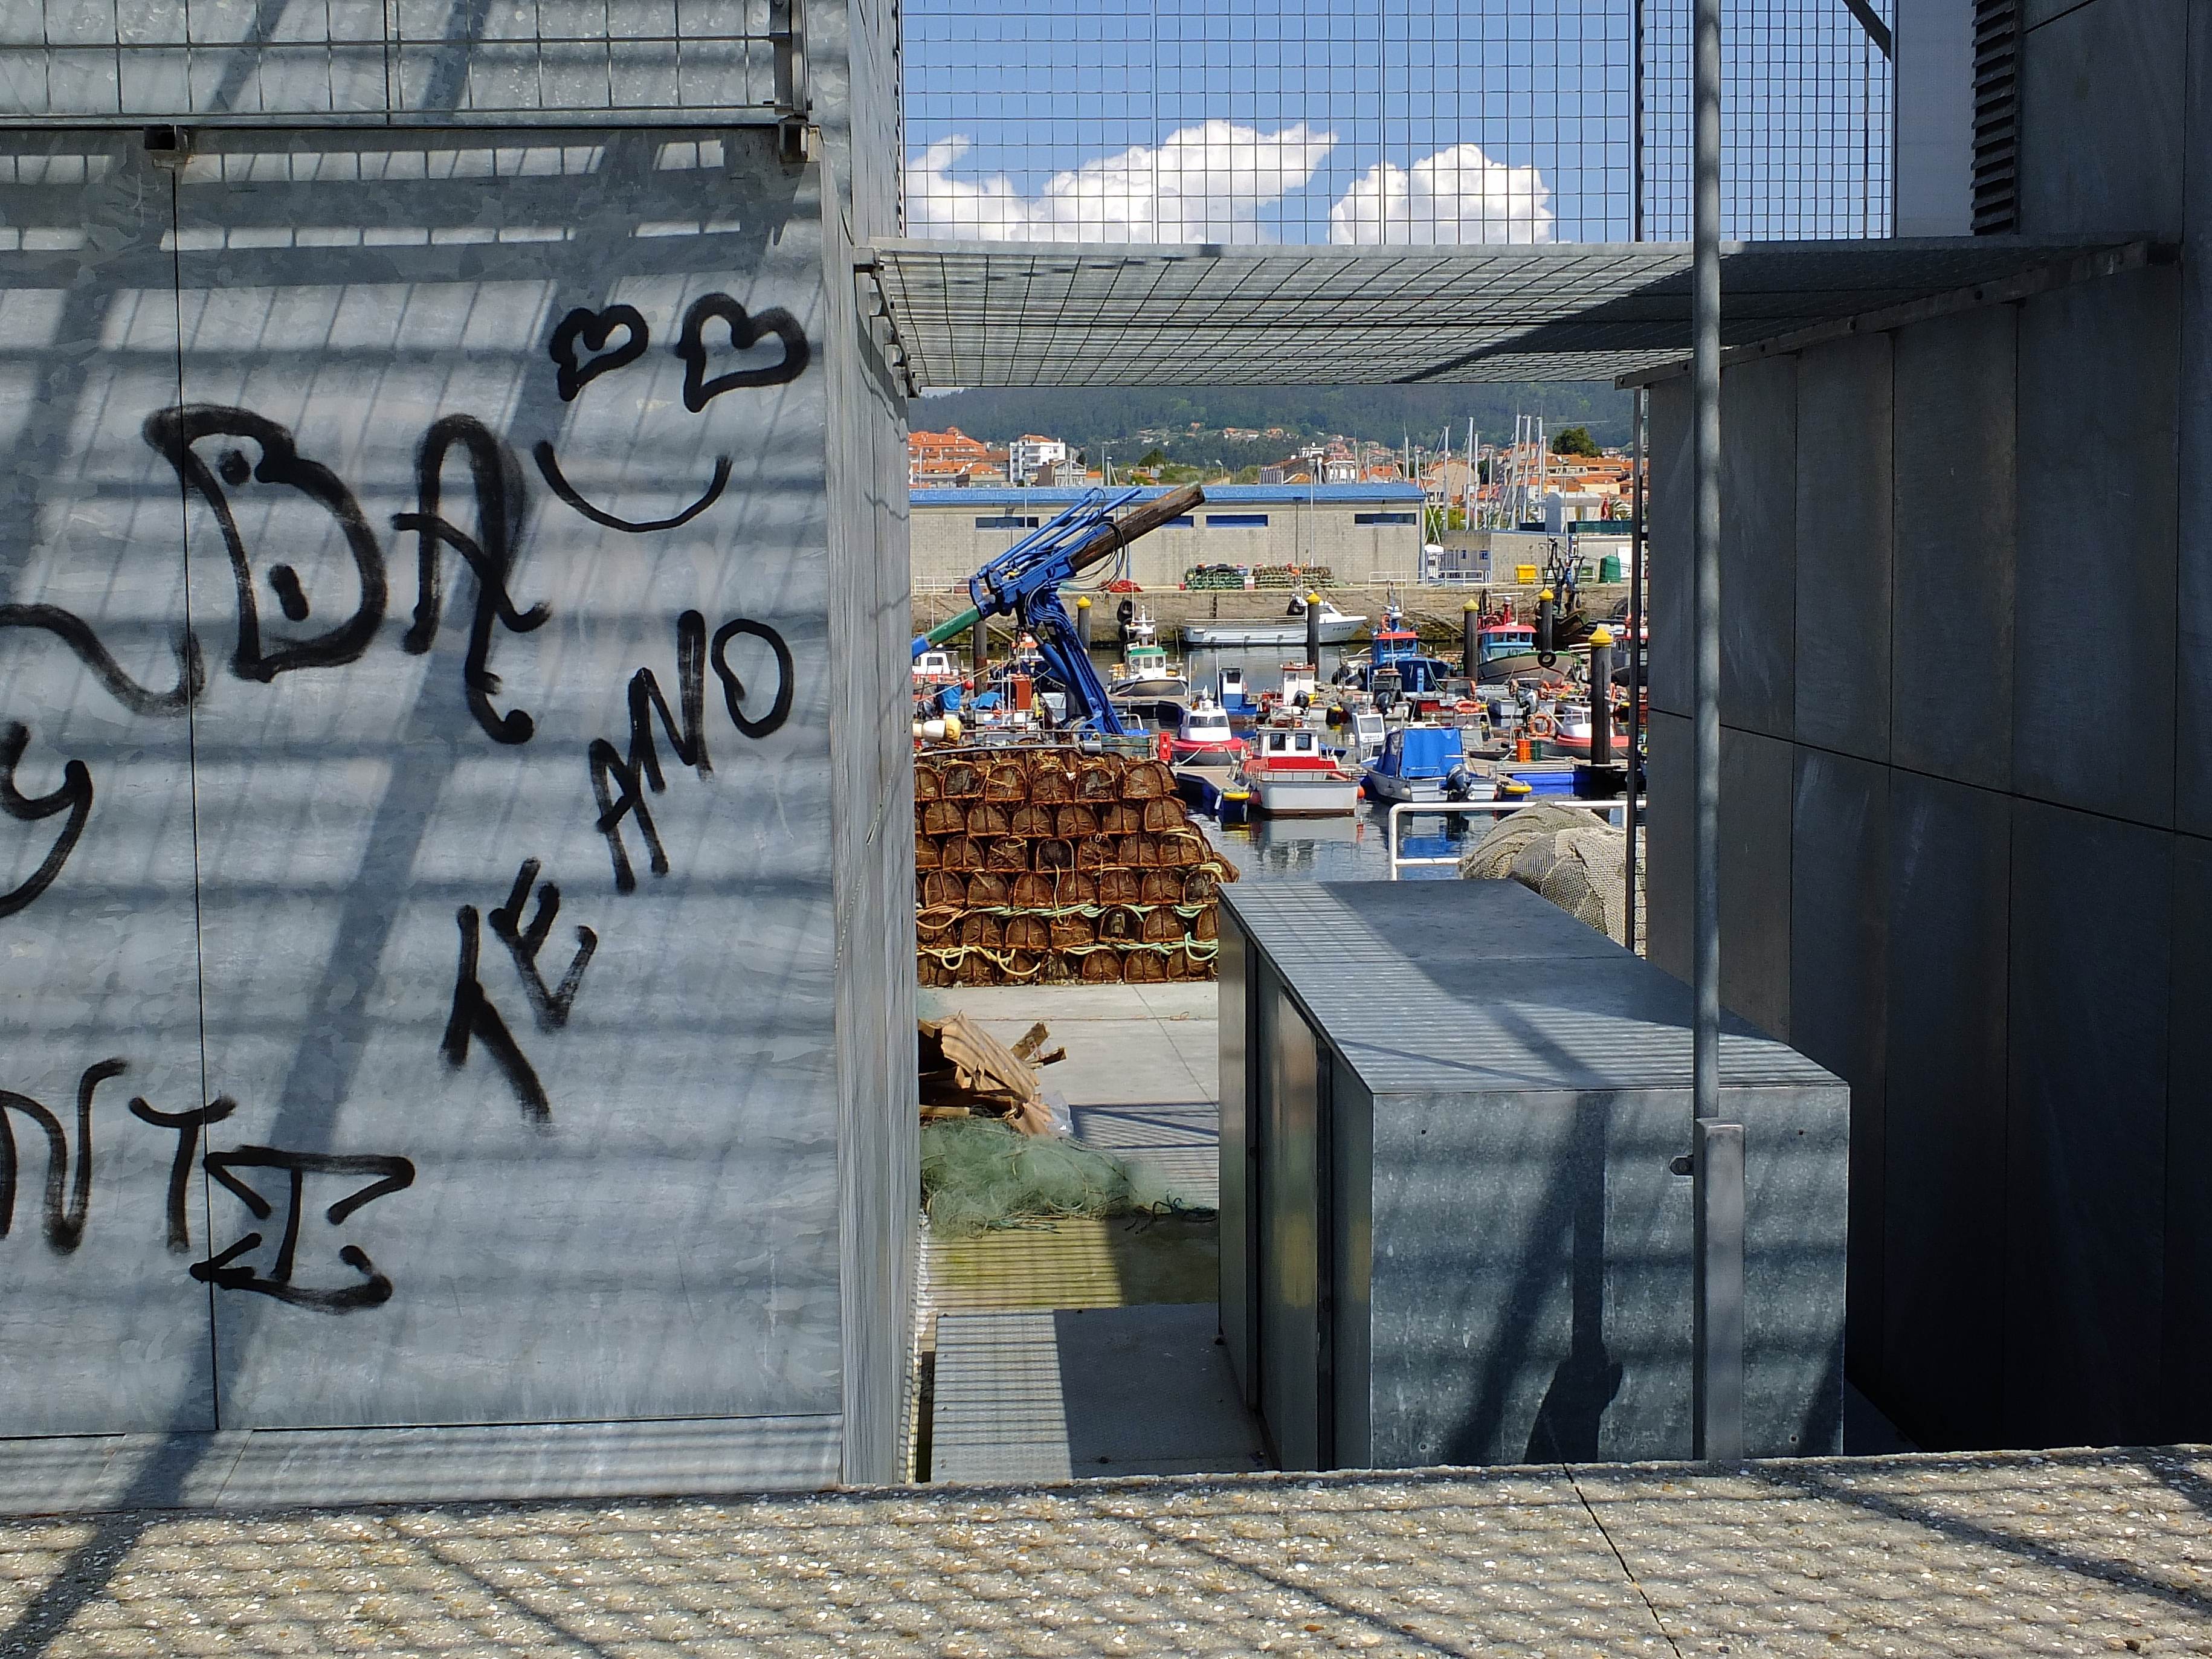
landscape, road, street, city, wall, art, spain, infrastructure, galicia, pontevedra, paisajes, ggl1, gaby1, cangasdomorrazo, fujifilmxs1, po551cangasdomorrazogaliciaespa a, urban area